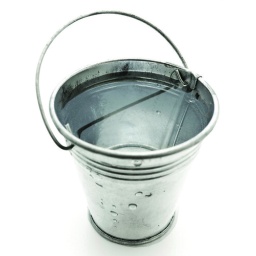
metal bucket with water against the white background